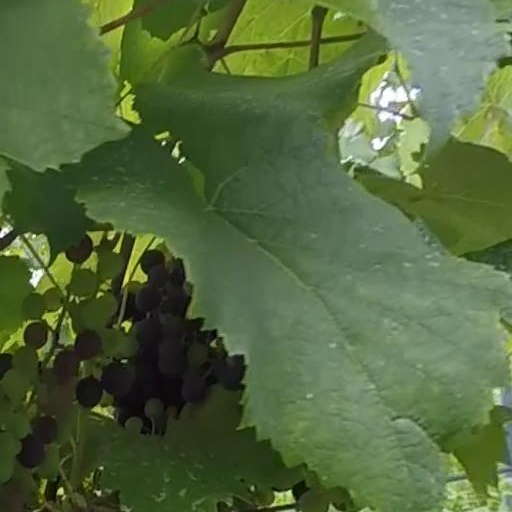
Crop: grape